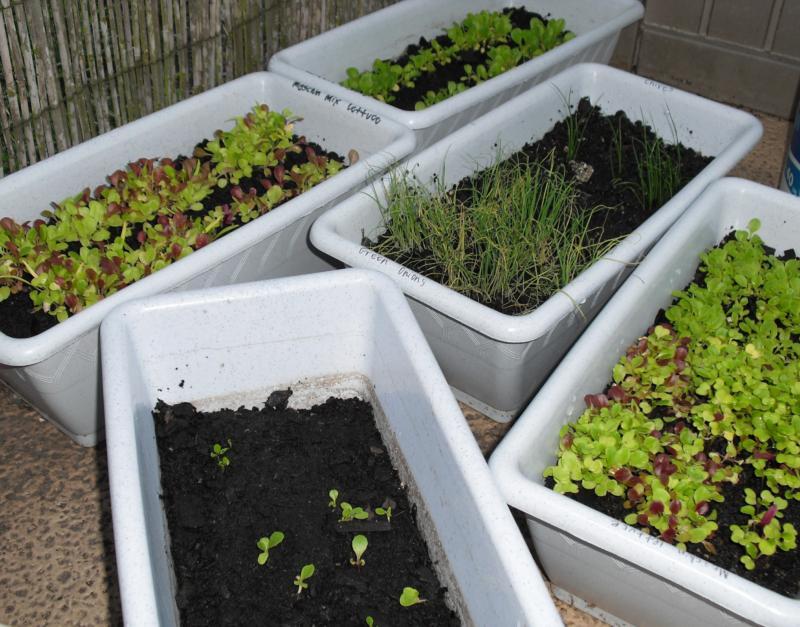
Shamba hili la kilimo laonyesha safu za mimea michanga iliyopandwa katika udongo wenye matuta. Kuna bomba jeupe la umwagiliaji linapita katikati ya safu za mimea, likionyesha matumizi ya mfumo wa kisasa wa kutoa maji kwa mazao. Mimea ina majani ya kijani kibichi, ikiashiria ukuaji mzuri na afya.